Félix Raugel

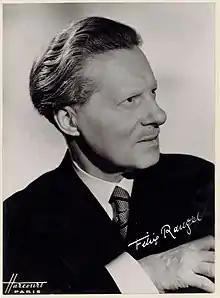

Félix Alphonse Raugel (27 November 1881 – 30 December 1975) was a French musician, conductor, and musicologist.